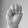
ASL letter: M